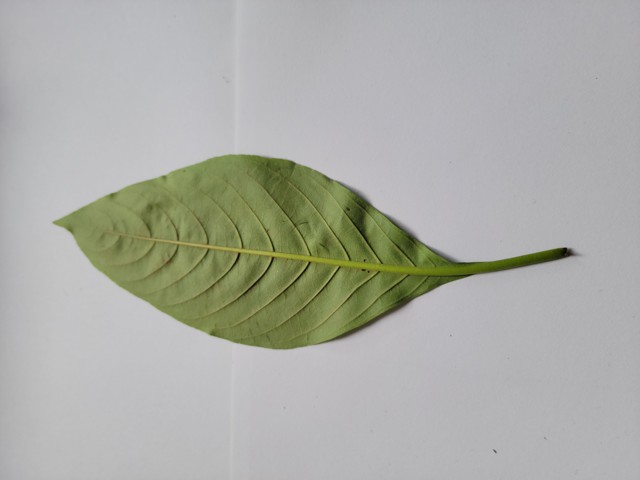
Plant: basok